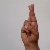
The image shows a hand gesture representing the letter 'R' in Indian Sign Language.